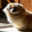
Label: dog